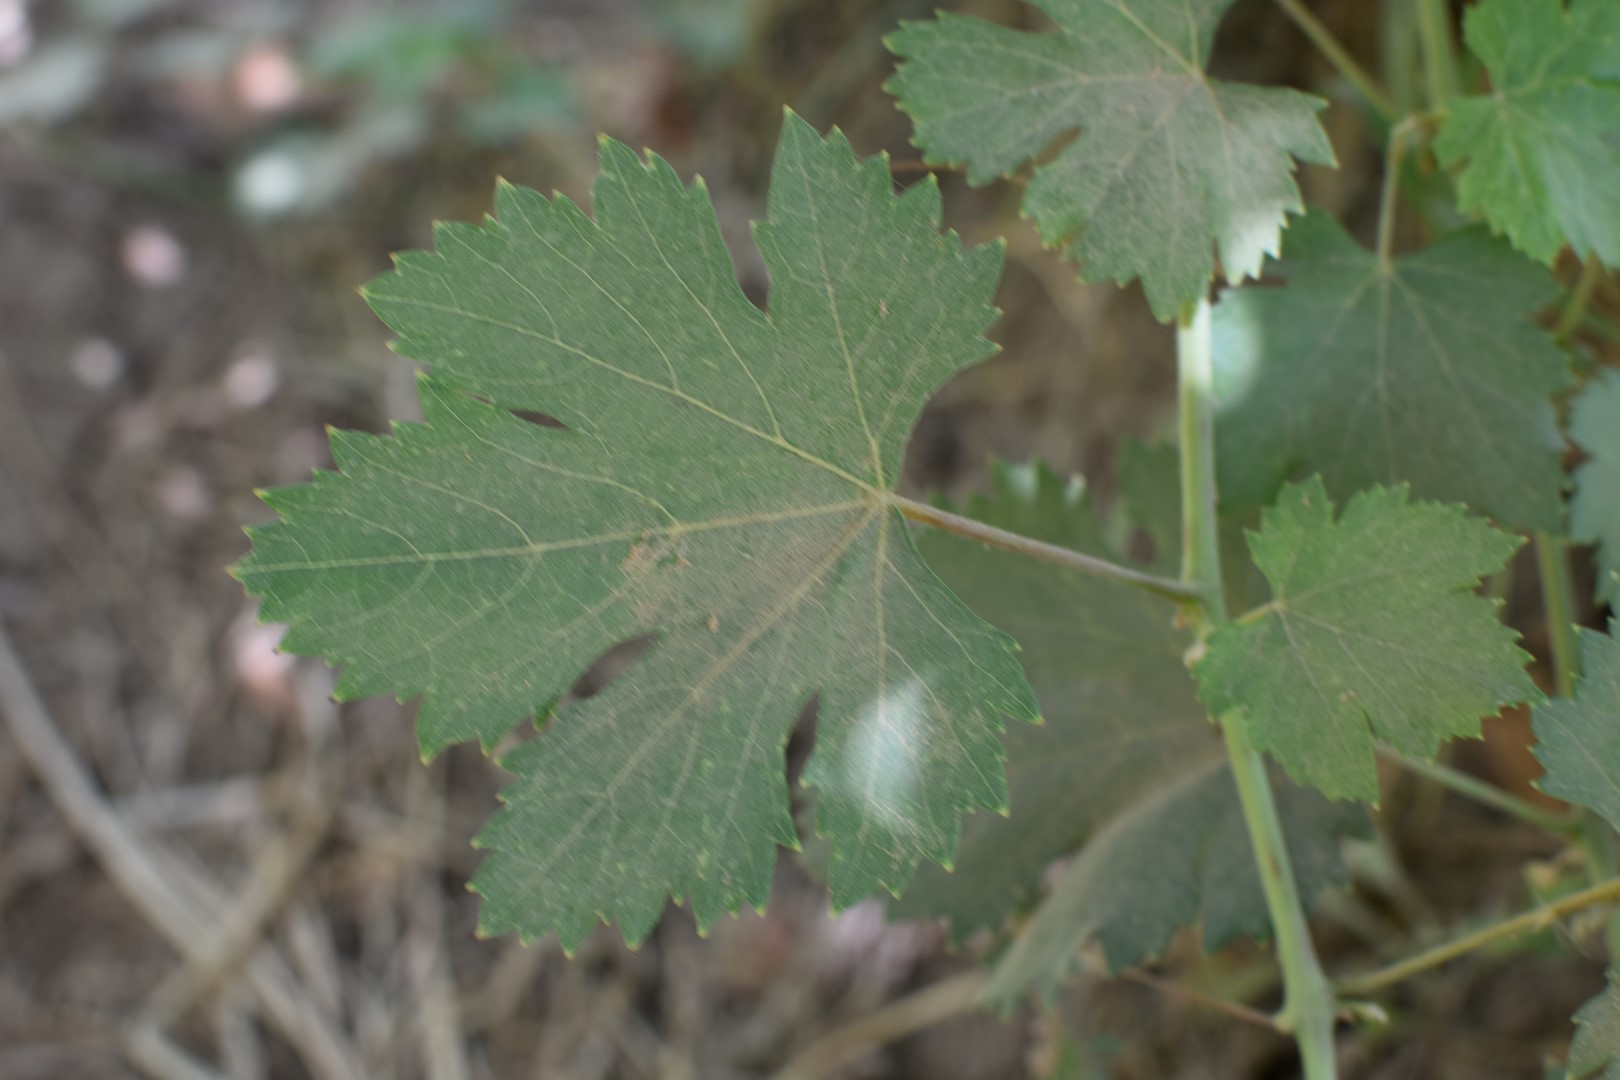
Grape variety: Halawani